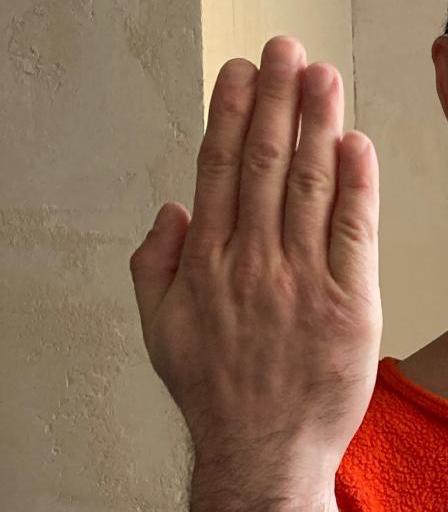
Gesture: stop_inverted